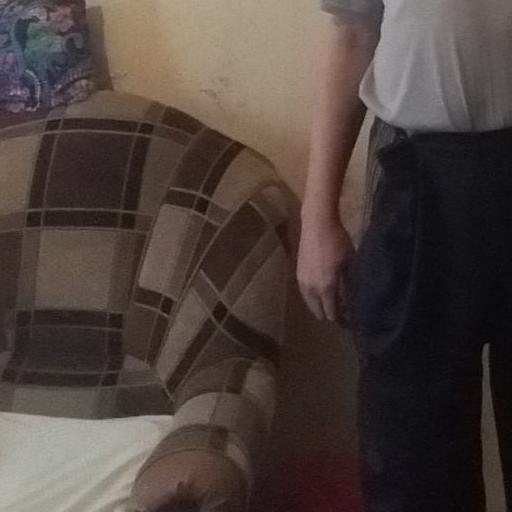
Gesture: no_gesture